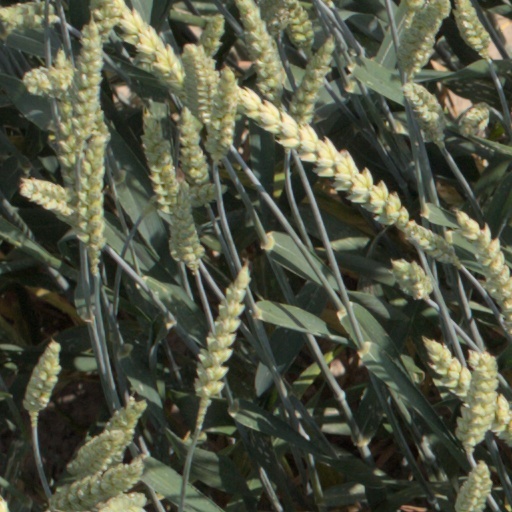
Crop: wheat